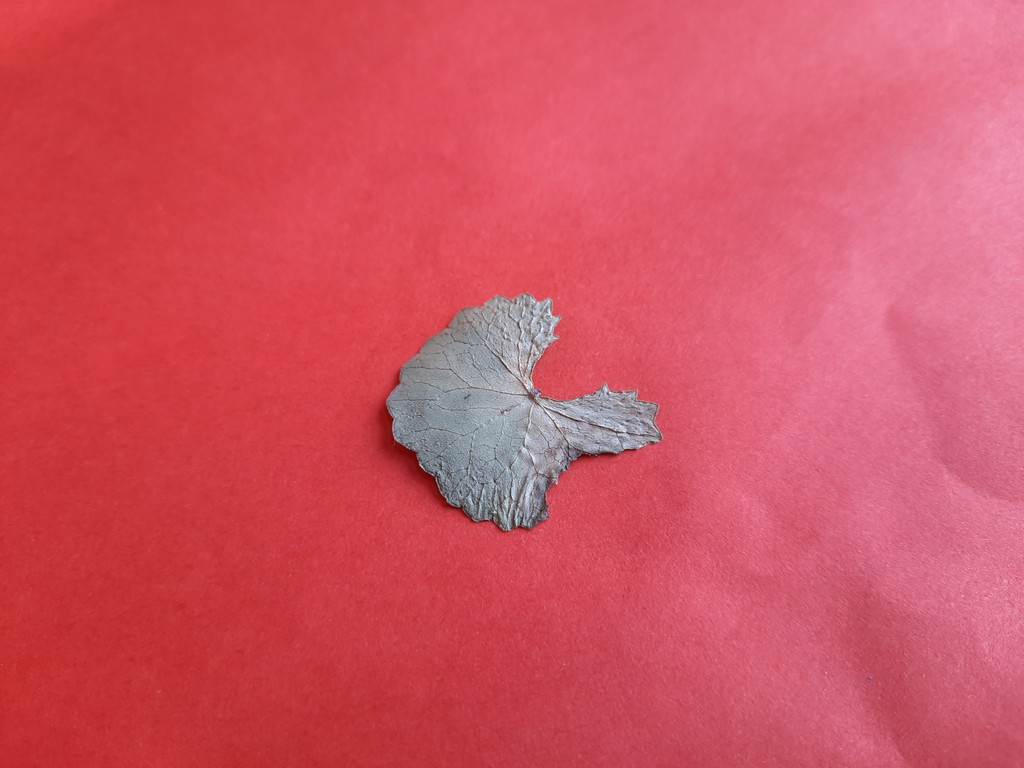
Label: Dried